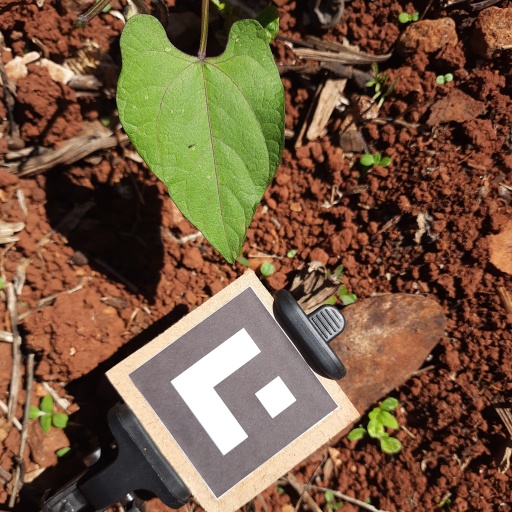
Observations: flat surface, no eating holes, under sunlight